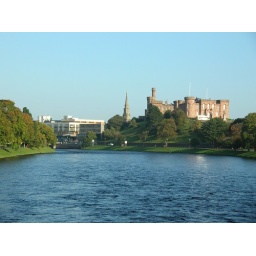
The new Inverness skyline, with the castle and refurbished building above Johnny Foxes